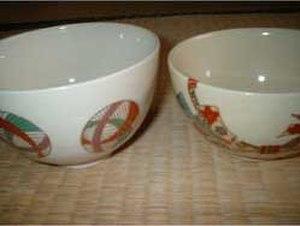
Un chawan est un bol utilisé pour la préparation et la consommation du thé. Il existe de nombreux types de chawan utilisés dans la cérémonie du thé, et le choix de leur utilisation dépend de nombreuses considérations. En plus d'être utilisé pour le thé chinois, il est utilisé pour le matcha dans la cérémonie japonaise du thé.